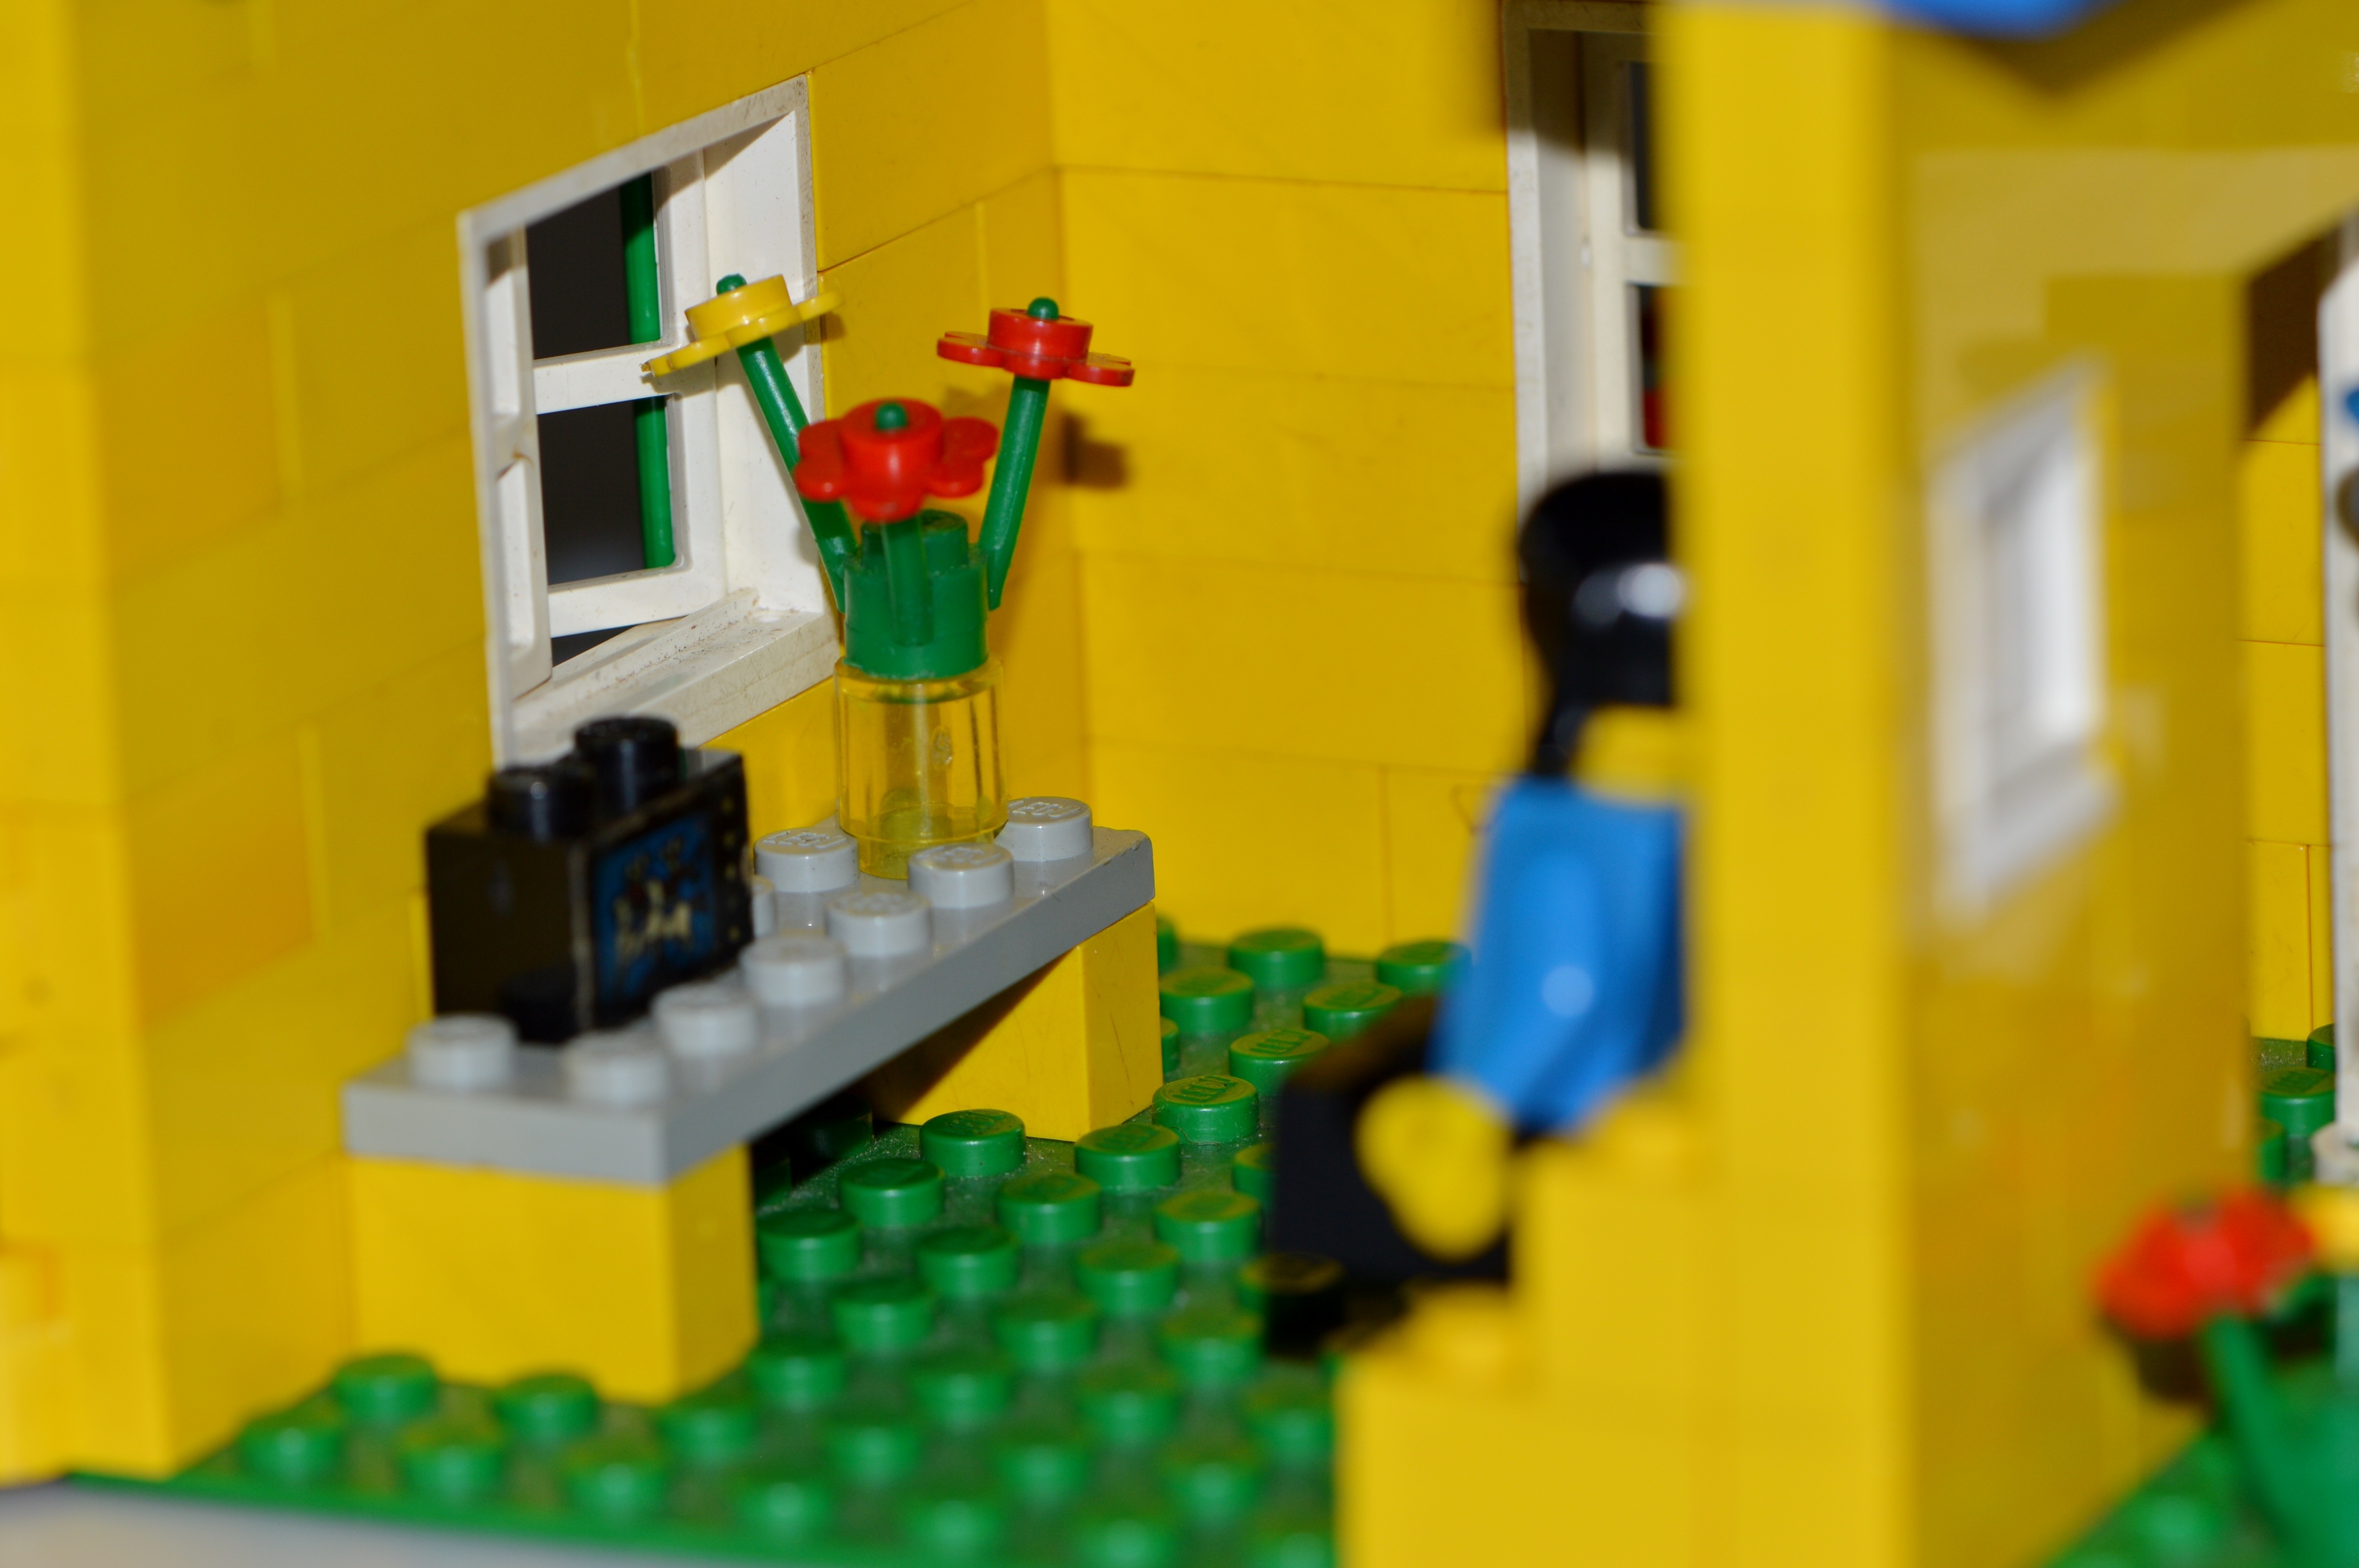
play, colorful, yellow, toy, children, toys, lego, building blocks